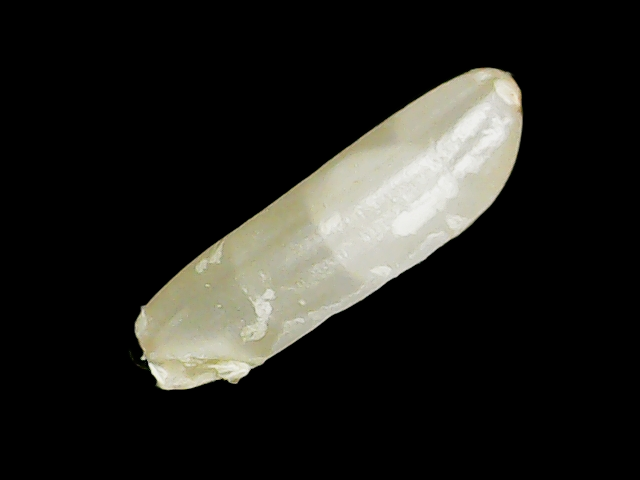
Rice variety: Binadhan14